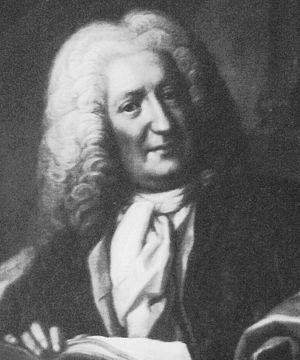
Göran Josuæ Adelcrantz, né Törnquist le 15 novembre 1668 à Stockholm, mort le 26 février 1739, est un architecte suédois.